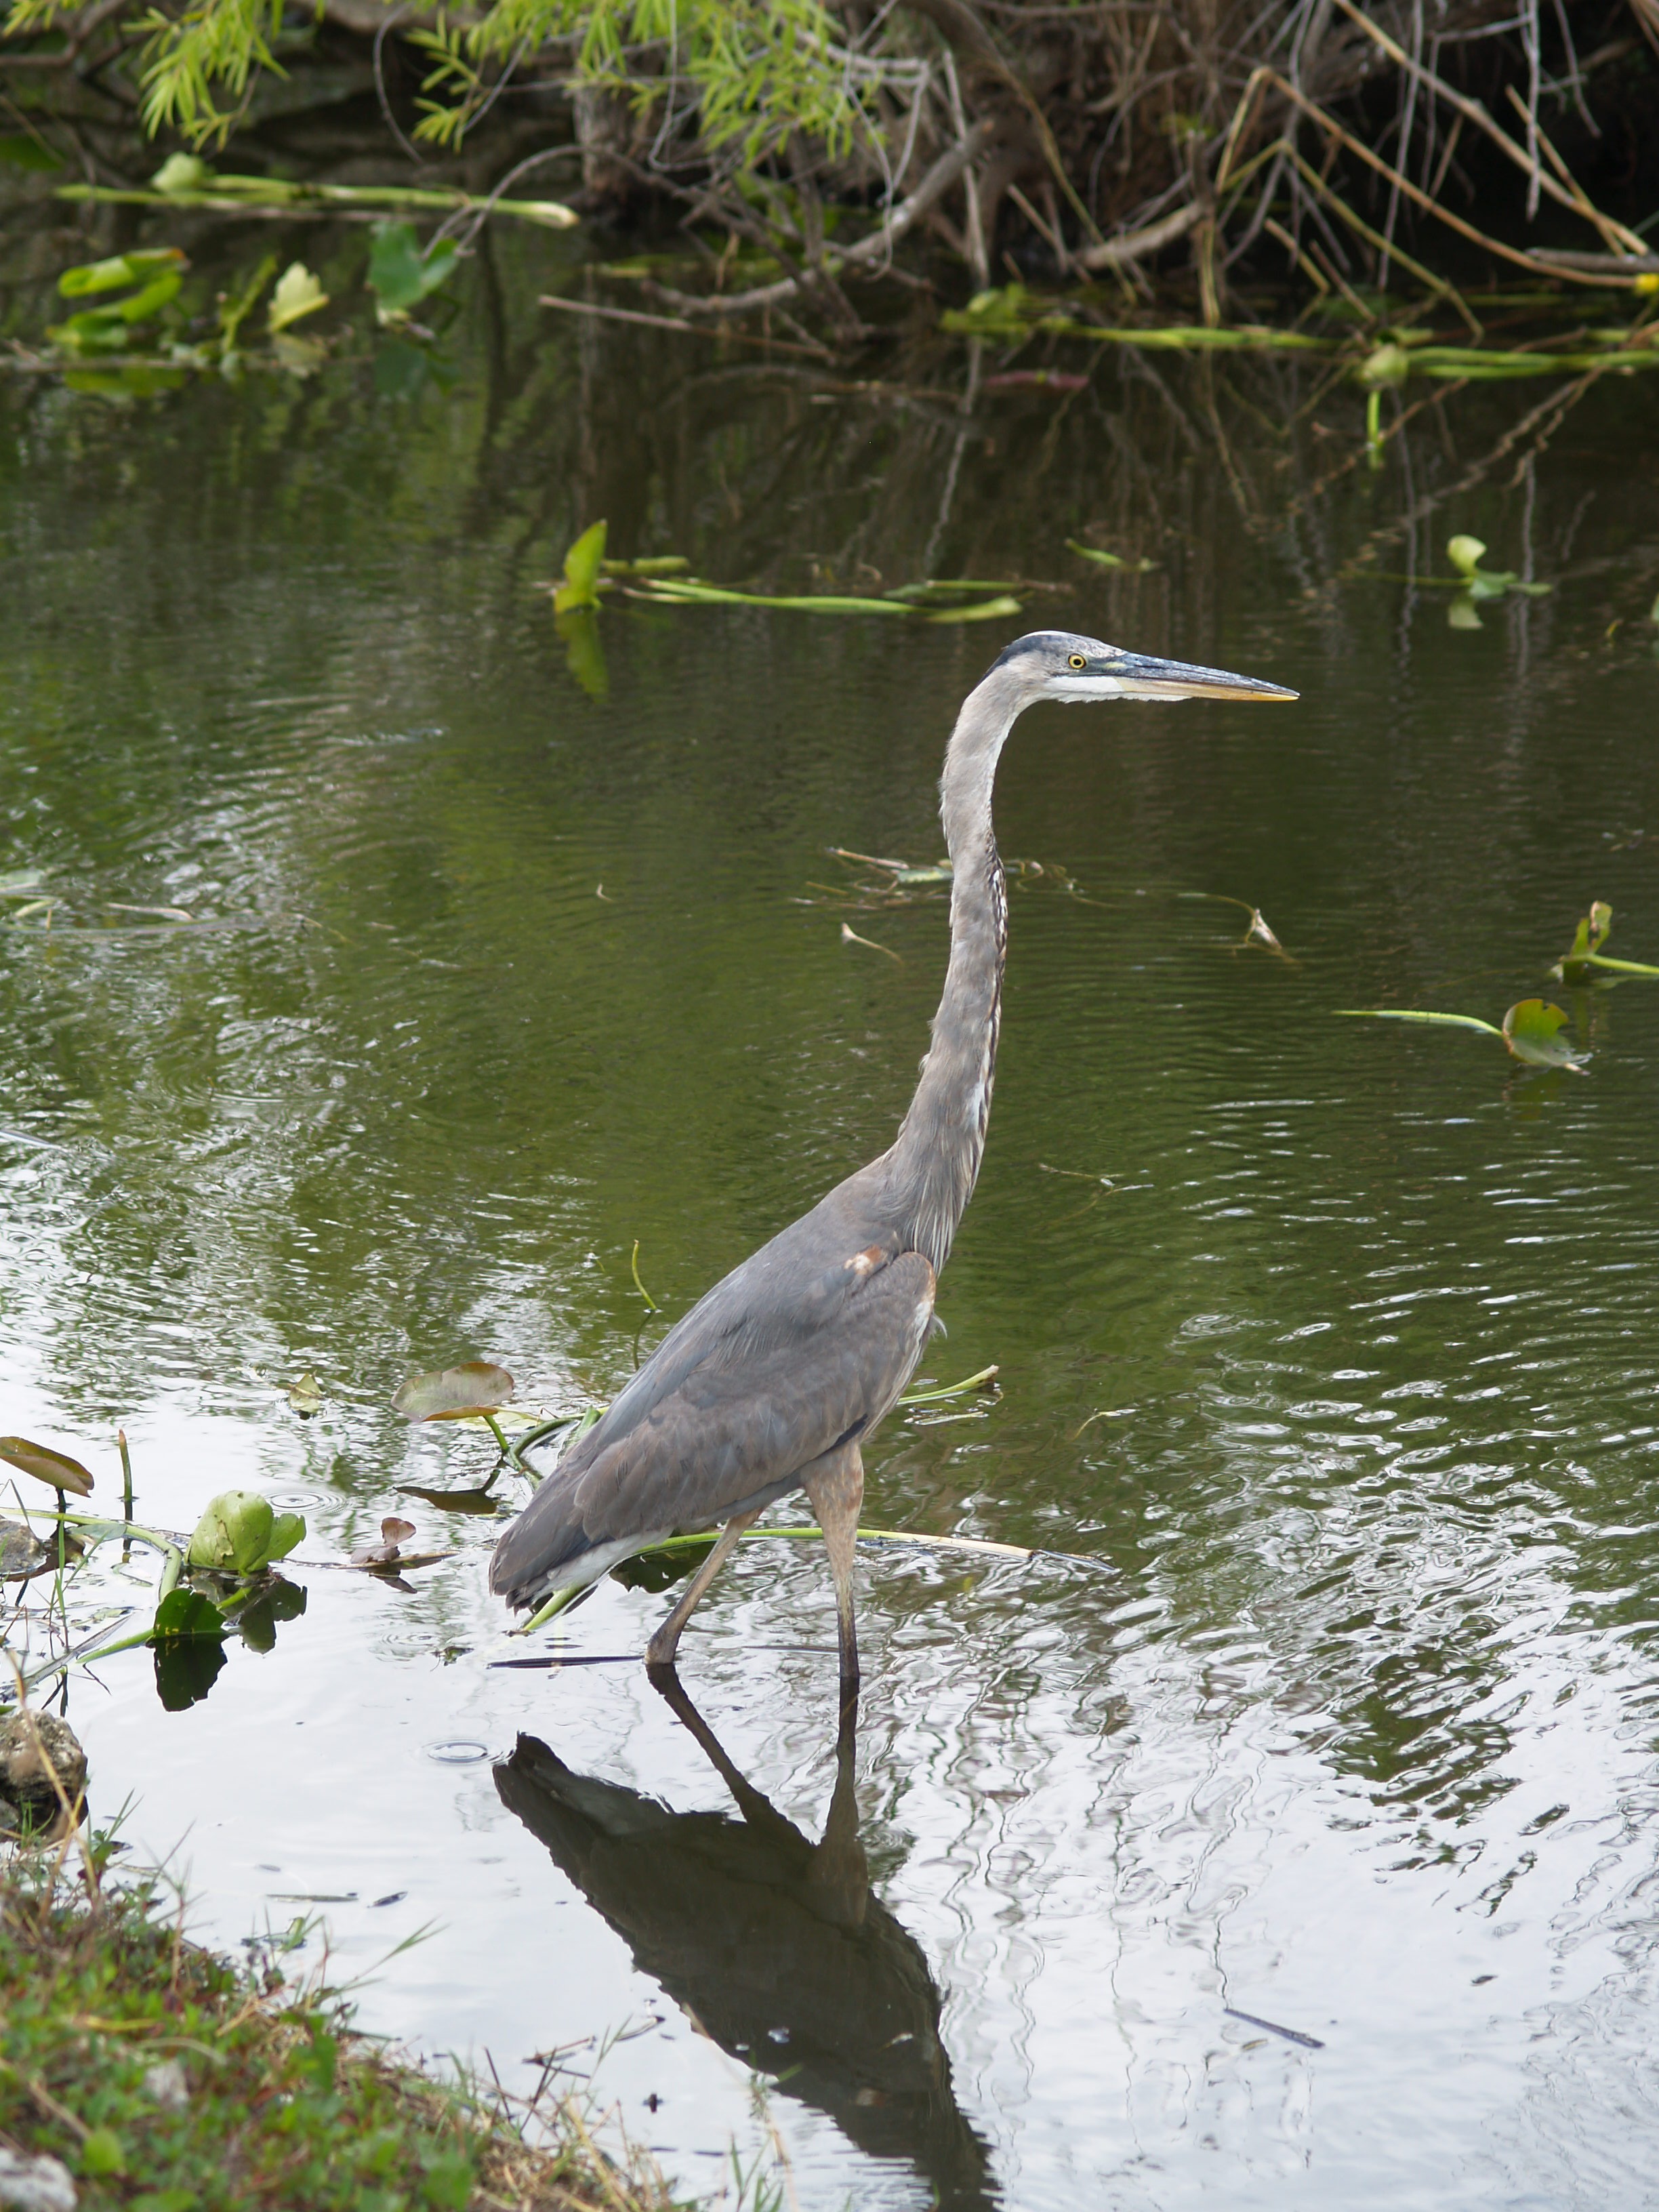
water, marsh, swamp, bird, river, pond, wildlife, reflection, fishing, fauna, wetland, heron, water bird, florida, everglades, ardea herodias, juvenile great blue heron